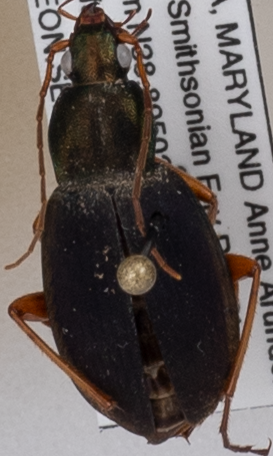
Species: Chlaenius aestivus
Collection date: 2021-05-13
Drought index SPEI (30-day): -1.038
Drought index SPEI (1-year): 1.69
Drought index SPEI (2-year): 1.19